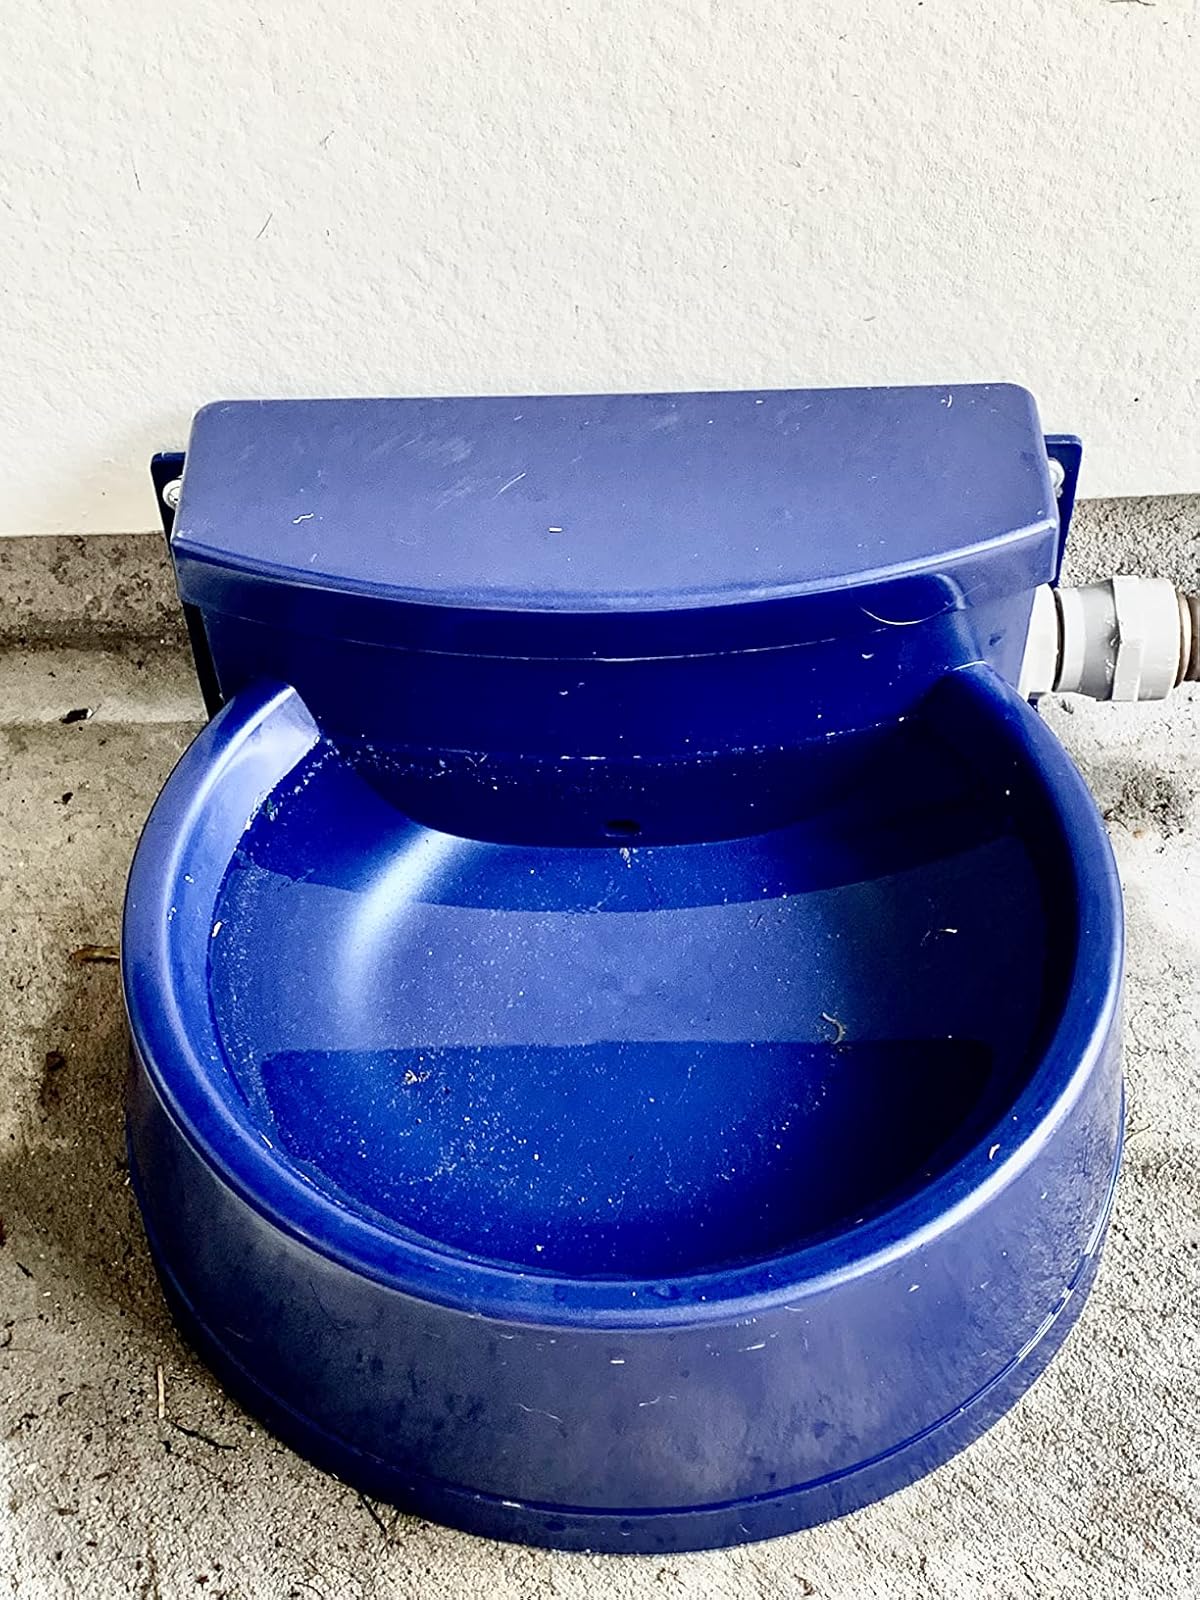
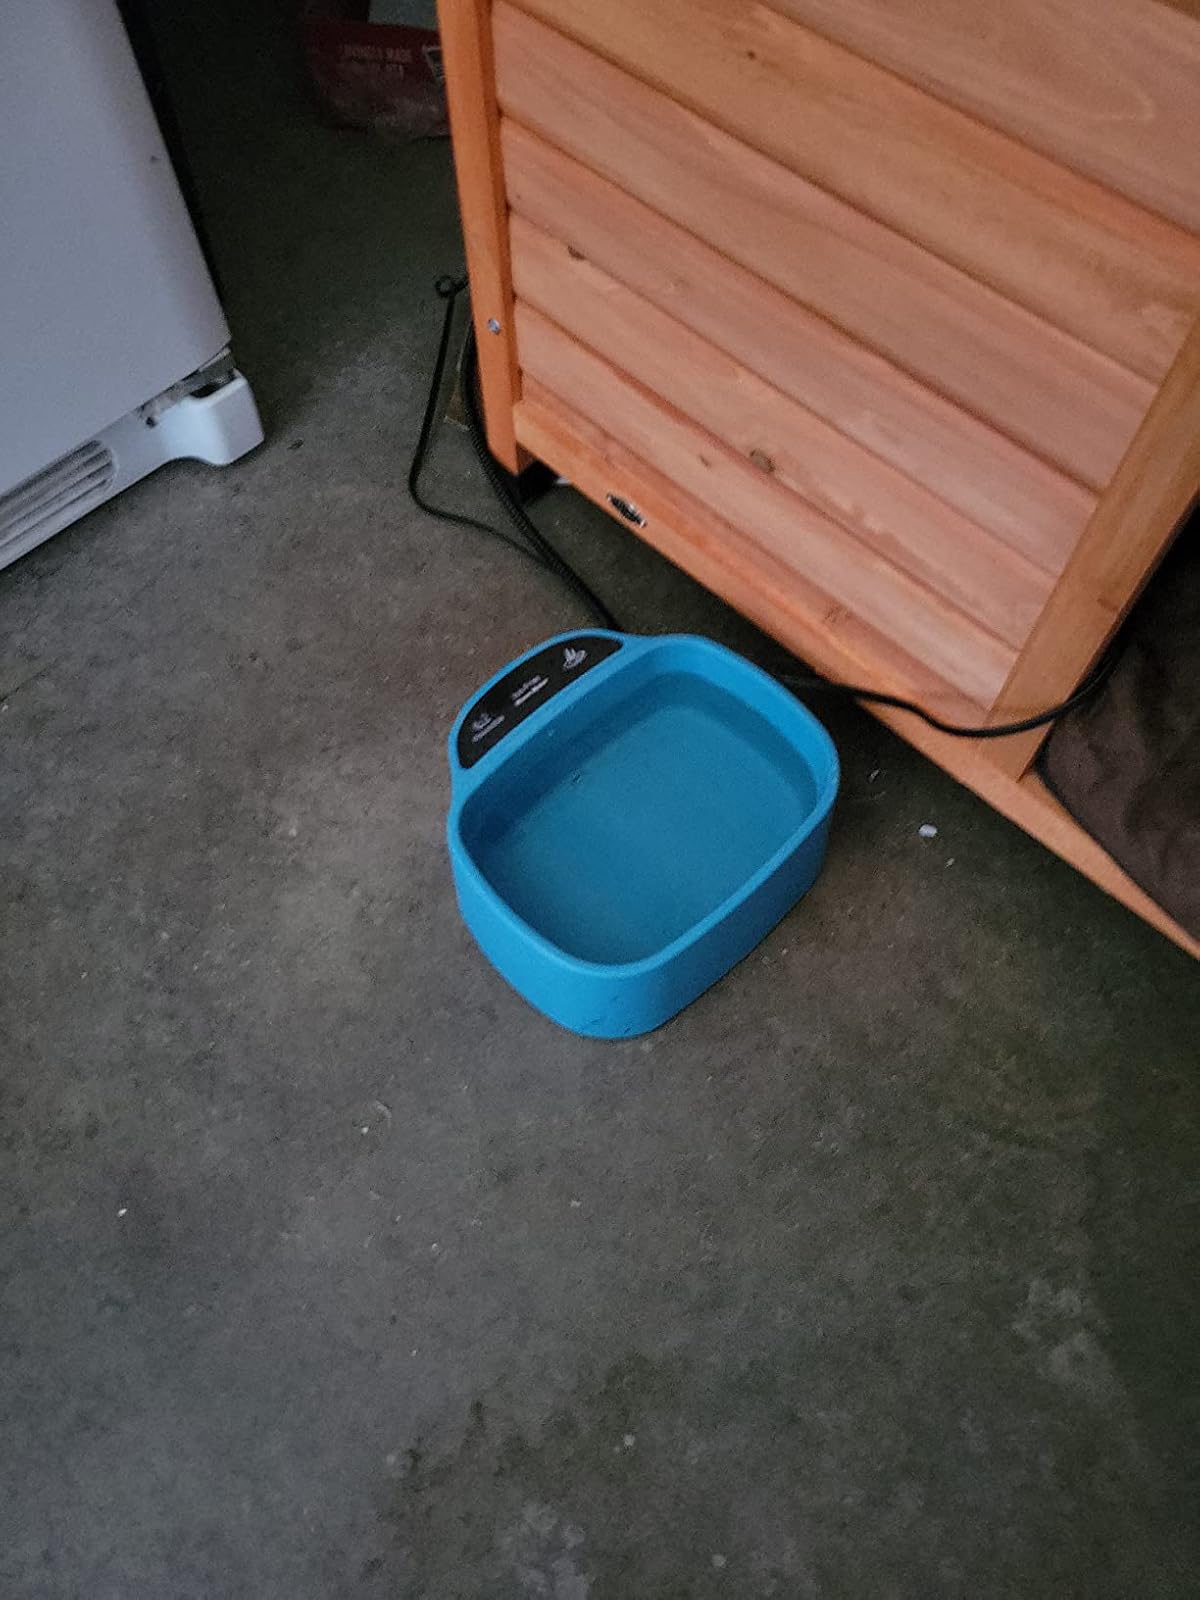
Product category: items_bowl
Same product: no